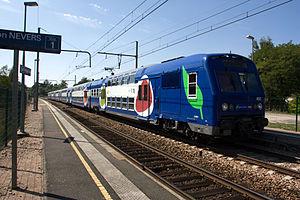
Une locomotive est un véhicule ferroviaire qui fournit l'énergie motrice d'un train. L'adjectif substantivé est originaire du latin loco - « venant d'un lieu », ablatif de « locus », lieu - et du latin médiéval motivus, « qui provoque le mouvement ». Les machines à vapeur loco-motrices ont remplacé les machines à vapeur stationnaires chargées de faire remonter les trains de wagons de marchandises ou de voitures de voyageurs sur les plans inclinés des premières voies ferrées. Celles-ci complétaient la traction hippomobile sur les parties des voies sans déclivité, d'abord dans puis hors des mines, tandis que certains trains avançaient par gravité par exemple pour descendre le charbon des sorties des mines vers les canaux.
Transilien Paris Sud-Est est la « région » du Transilien, le réseau de trains d'Île-de-France de la Société nationale des chemins de fer français, qui gère partiellement la ligne D et intégralement la ligne R, permettant la desserte du sud-est de l'Île-de-France à partir de la gare de Lyon à Paris. Ainsi, les lignes D et R ont une direction commune et se partagent une partie du matériel roulant notamment les rames Z 5300, Z 20500 et Z 57000.
La gare de Bourron-Marlotte - Grez est une gare ferroviaire française des lignes de Moret - Veneux-les-Sablons à Lyon-Perrache et de Bourron-Marlotte - Grez à Malesherbes, située sur le territoire de la commune de Bourron-Marlotte, à proximité de Grez-sur-Loing, dans le département de Seine-et-Marne en région Île-de-France.